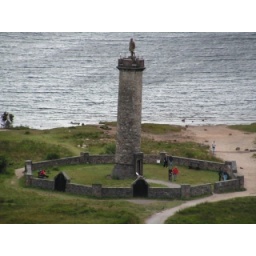
The monument was surrounded by walls